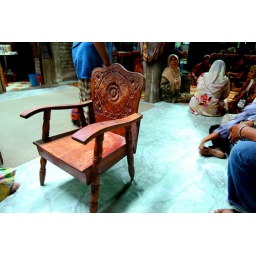
This chair has been in this house since before Merdeka